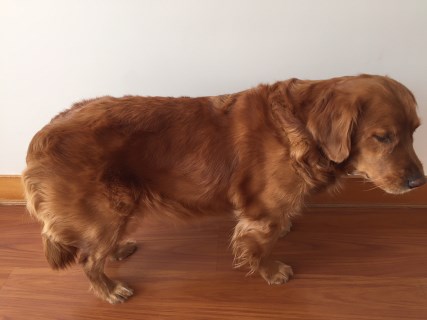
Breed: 5355-n000126-golden_retriever